Satavahana dynasty

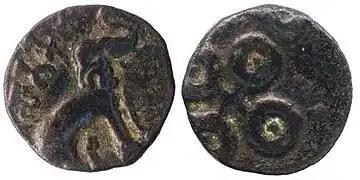
Early coin of Satakarni I (70-60 BCE). Obverse legend:'9px 9px', "(Siri) Sātakaṇi(sa)".

According to one theory, the word "Satavahana" (Brahmi script: ' "Sādavāhana" or ' "Sātavāhana", IAST: ) is a Prakrit form of the Sanskrit "Sapta-Vahana" ("driven by seven"; in Hindu mythology, the chariot of the sun god is drawn by seven horses). This would indicate that the Satavahanas originally claimed association with the legendary solar dynasty, as was common in ancient India. According to Inguva Kartikeya Sarma, the dynasty's name is derived from the words "sata" ("sharpened", "nimble" or "swift") and "vahana" ("vehicle"); the expression thus means "one who rides a nimble horse".